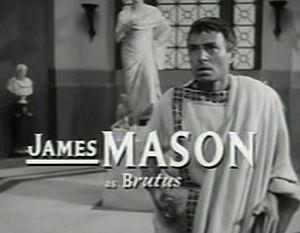
Jules César est un film américain réalisé par Joseph L. Mankiewicz, d'après la pièce éponyme de William Shakespeare, sorti en 1953.
Cedric Gibbons, ou Austin Cedric Gibbons, est un chef décorateur irlandais, qui fit carrière à Hollywood, né le 23 mars 1893 à Dublin, mort le 26 juillet 1960 à Hollywood.
Peterhouse est le plus ancien des 31 collèges de l'université de Cambridge au Royaume-Uni. Il est aussi le plus petit des collèges. Il est le cinquième plus riche. Peterhouse est le seul collège de l'université dont le nom ne comprend pas le mot College ou Hall.